Mandaeans

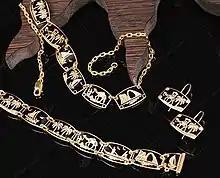

Following the First World War, the Mandaeans were still largely living in rural areas in the lower parts of British protected Iraq and Iran. Owing to the rise of Arab nationalism, Iraqi Mandaeans have seen the increased use of Arabic, with Mandaic being dropped as a language by the Mandaeans. With the rise of secularism in Iraq, more Mandaeans aimed to follow the secular way of life, with a lot of Iraqi Mandaeans abandoning daily baptisms, instead weekly ones, and for some monthly. By the 70s to 80s the Mandaeans were also forced to abandon their stances on the cutting of hair and forced military service, which are strictly prohibited in Mandaeaism.